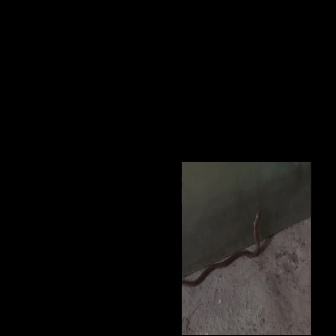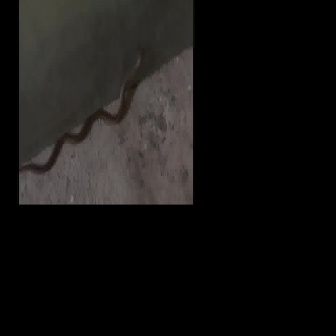
  Please identify the target specified by the bounding box [181,208,260,287] in the first image and locate it in the second image. Return the coordinates in [x_min,y_min,x_max,y_max] format.
Answer: [18,48,143,174]